Helen Churchill Candee

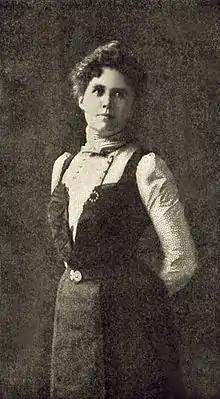
Candee in 1901

Helen Churchill Candee (October 5, 1858 – August 23, 1949) was an American author, journalist, interior decorator, feminist, and geographer. She is best remembered as a survivor of the sinking of RMS "Titanic" in 1912, and for her later work as a travel writer and explorer of southeast Asia.